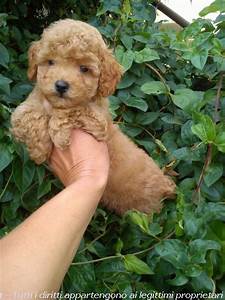
Label: dog